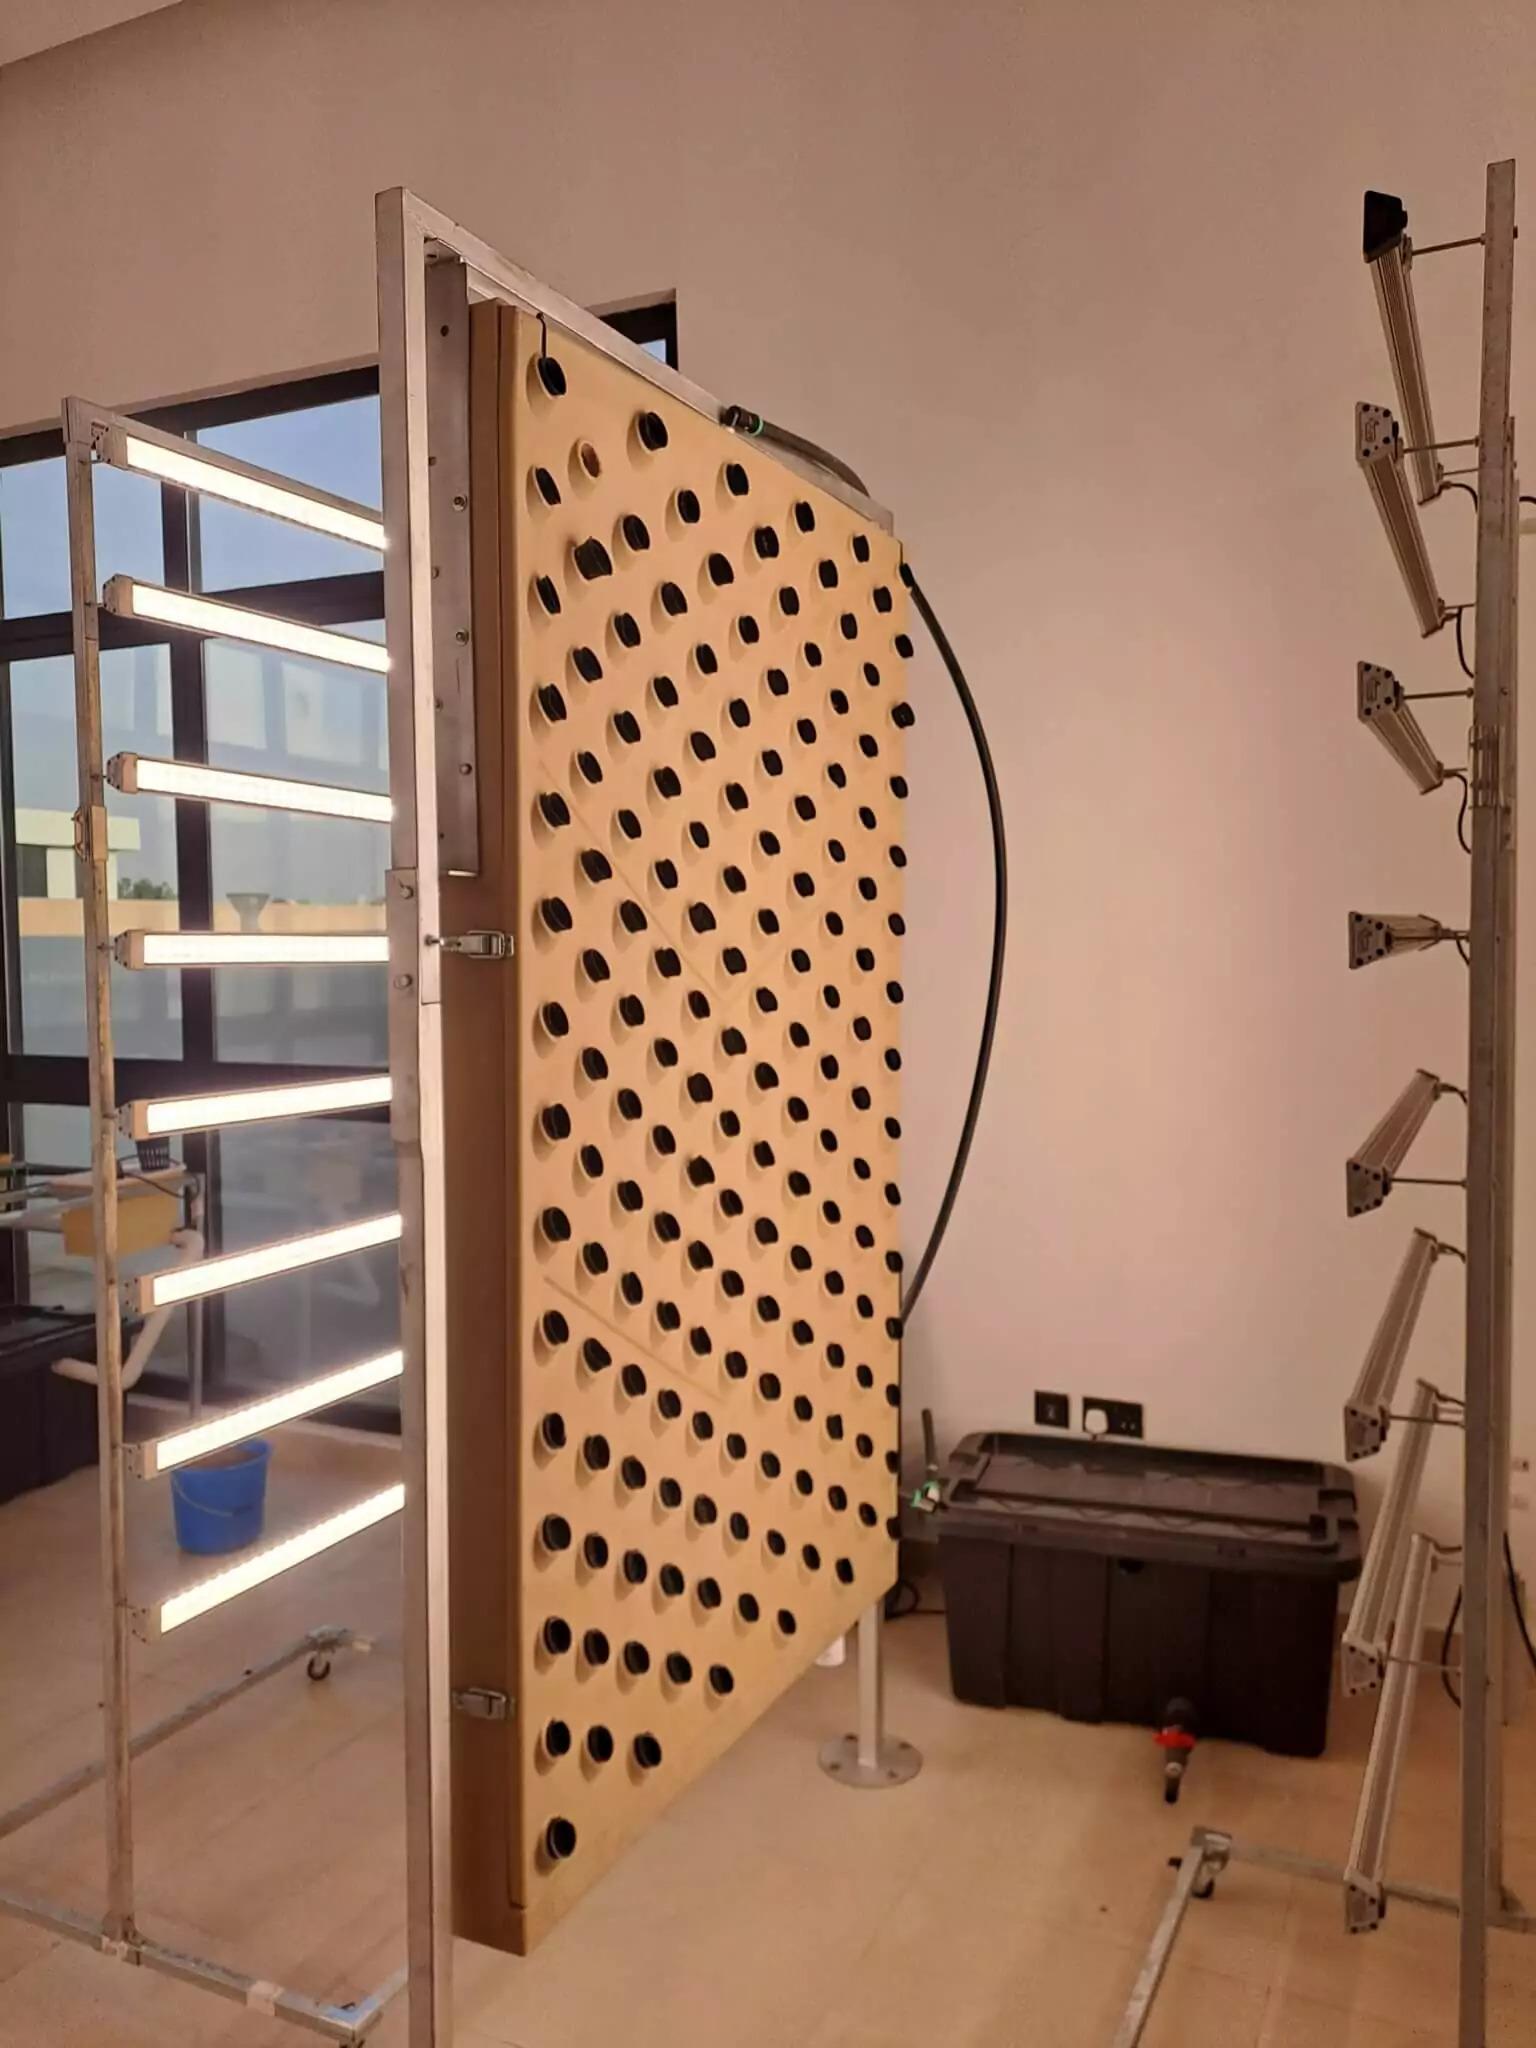
Teknolojia ya kilimo cha haidroponi, ambako mboga hulimwa bila kutumia udongo, bali hupandwa kwenye maboksi maalumu yanayopokea virutubisho kupitia pampu za umwagiliaji. Njia hii ni rafiki kwa mazingira, hutumia maji kidogo na hutoa mazao bora kwa muda mfupi. Inafaa kwa kilimo cha kisasa mjini na maeneo yenye ardhi finyu.